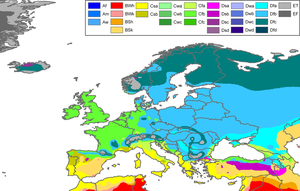
Plantegeografi
Kort over Europas klimazoner (efter Köppen).
Plantegeografi handler om, hvor på jorden forskellige planter vokser. Det er velkendt, at de fleste planter har specifikke klimatiske krav, samt at der typisk er færre arter, der klarer sig i meget koldt eller tørt klima, mens flere arter klarer sig i varmt og fugtigt klima. Det er dog langt fra alle arter, der vokser der, hvor de trives bedst. I en række tilfælde kan en plante indføres til et mere gunstigt klima som afgrøde eller prydplante, hvorefter den i visse tilfælde kan udvikle sig til en invasiv art.